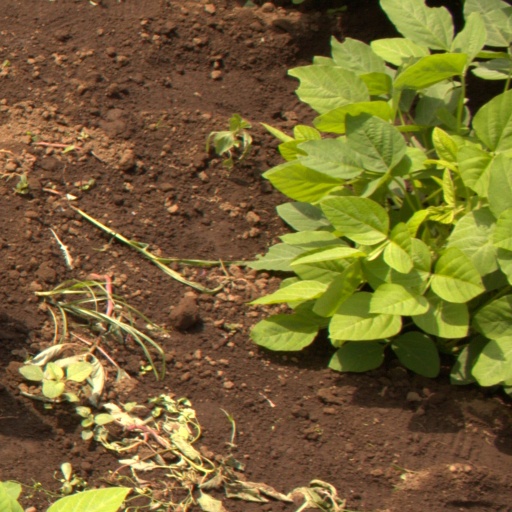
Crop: soybean